Sidewalk astronomy

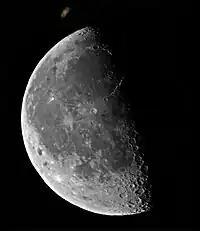
The Moon and Saturn are typical viewing targets in sidewalk astronomy.

With the advent and growth of organized amateur astronomical groups, sidewalk astronomy has come to be associated with public education about astronomy via free public viewing for anyone who wishes to look through the telescope. This usually involves individual or a groups of amateur astronomers with small-to-medium-sized telescopes. Organizations such as the San Francisco Sidewalk Astronomers, founded by John Dobson, are organized around the idea of educating people about the universe they live in by having them look through telescopes. Dobson even promoted a design for large inexpensive reflecting telescope that he called a "Sidewalk Telescope", more commonly referred to as the Dobsonian telescope.